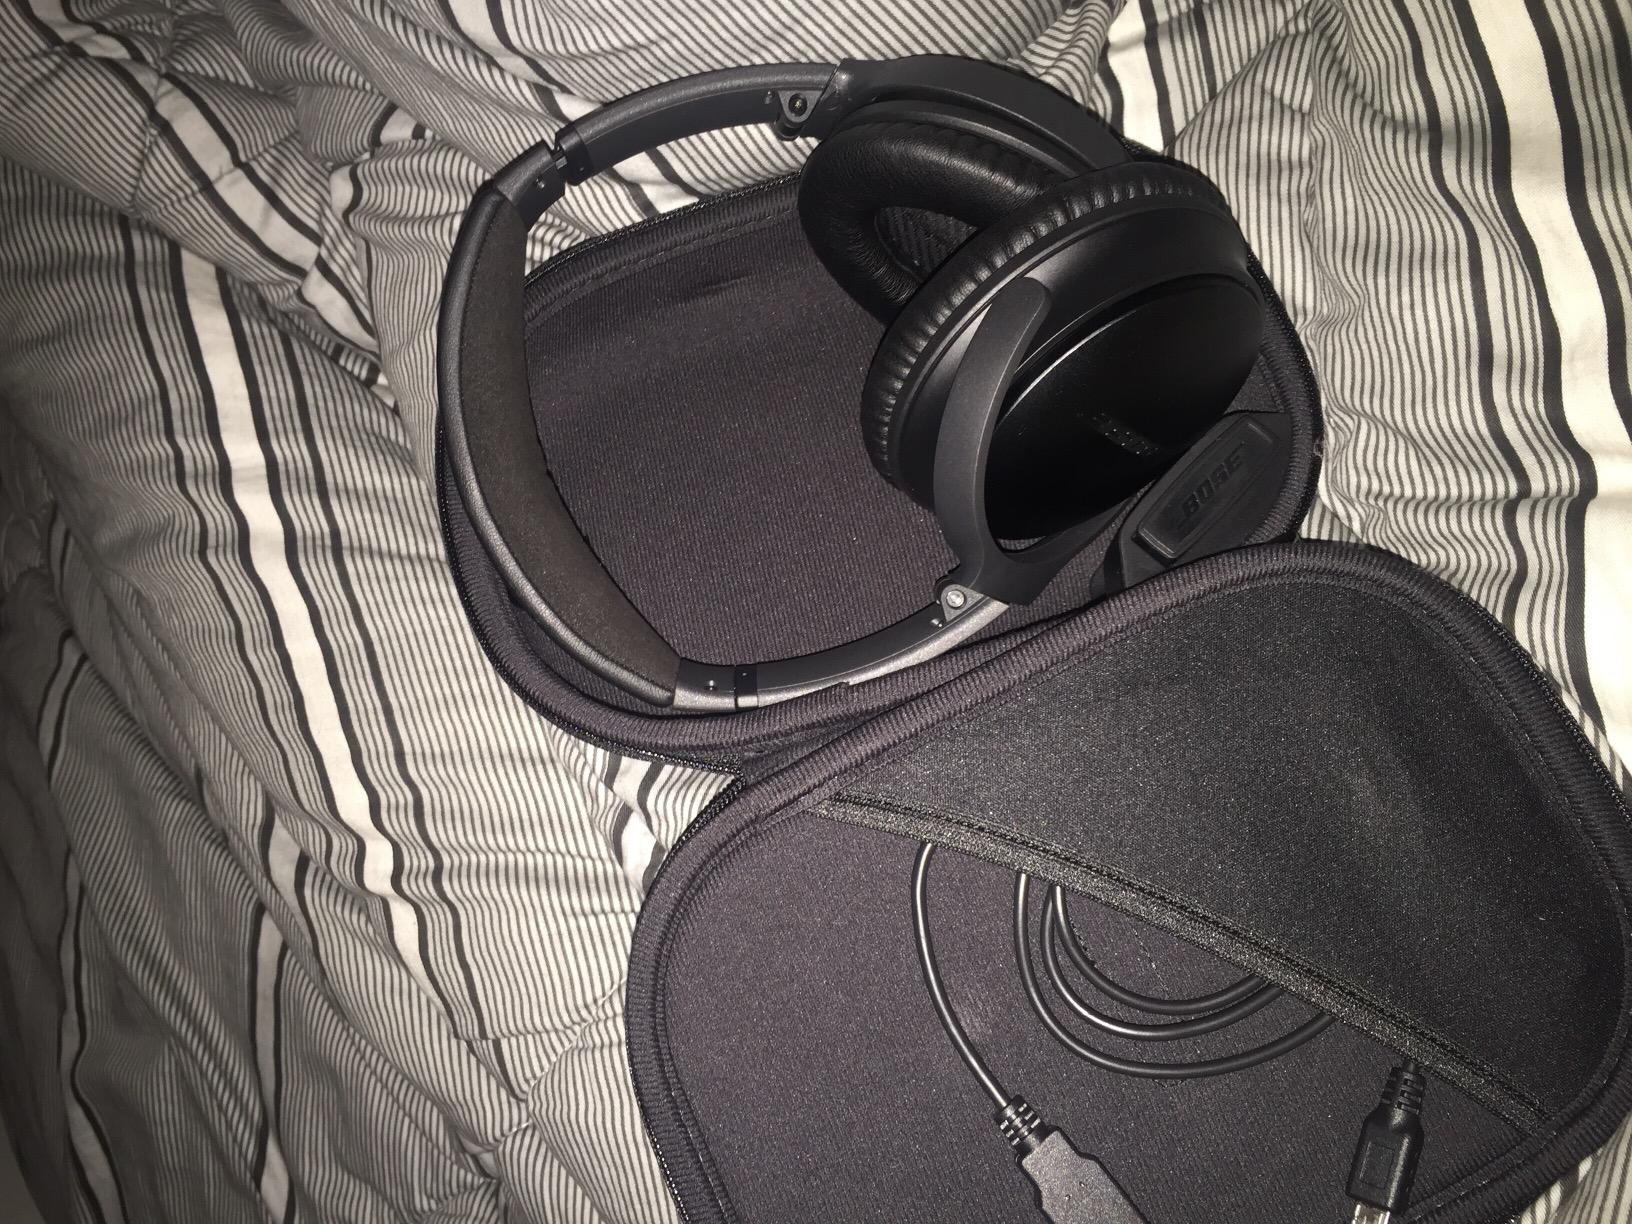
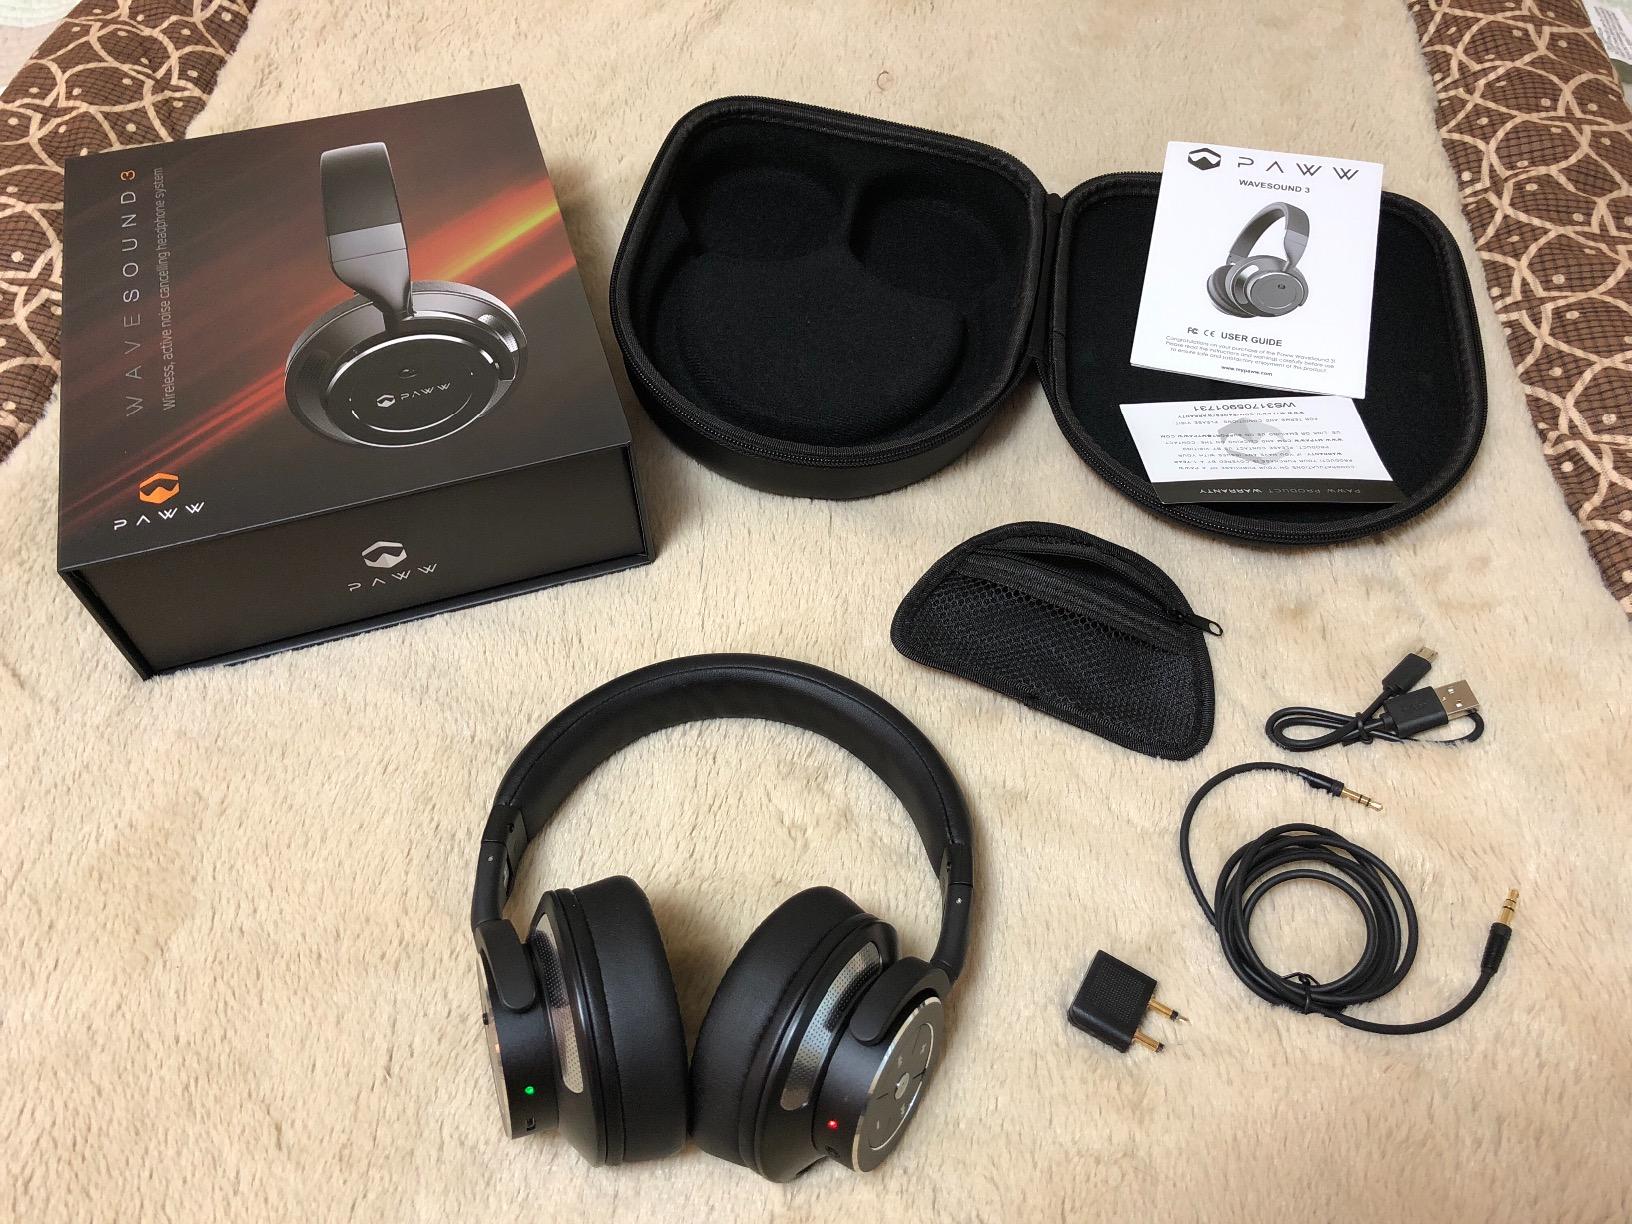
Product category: headphones
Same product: no